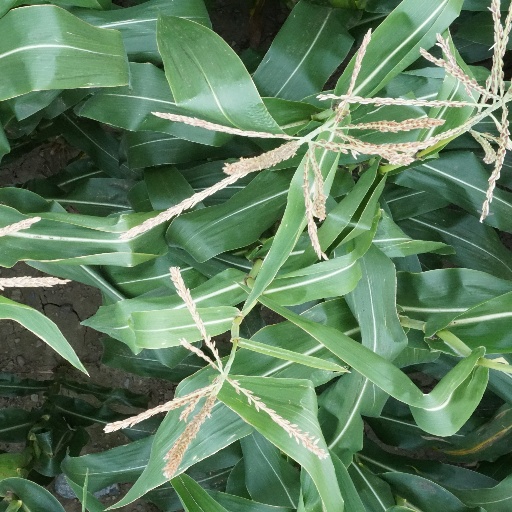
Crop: maize; corn